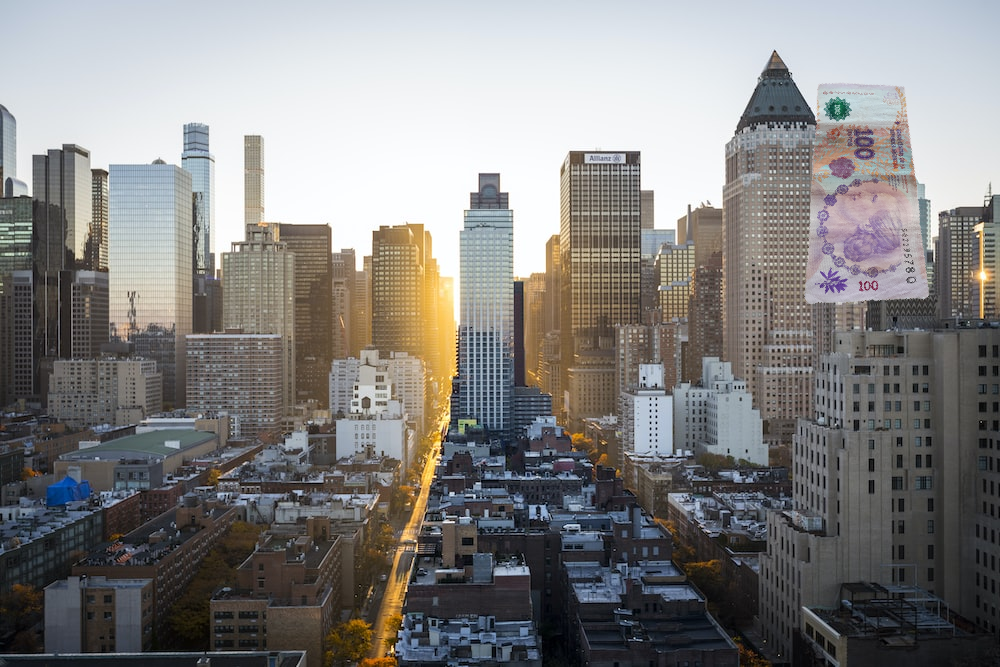
Denominación: 100